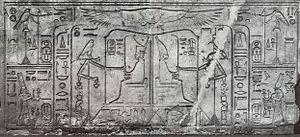
Bloc trouvé dans la région thébaine et montrant le rituel du heb Sed de Sesostris III - XIIe dynastie égyptienne.
Dans l'Égypte antique, la fête-Sed était la fête de jubilé célébrée traditionnellement à partir de la trentième année de règne d'un pharaon. Elle fait partie de la tradition pharaonique qui débuta avec les premières dynasties et perdurera au moins jusqu'à la XXIIᵉ dynastie.
Le terme pharaon sert à désigner les rois et reines de l'Égypte antique. Les noms de 345 pharaons nous sont parvenus grâce à de multiples attestations dont des listes royales compilées par les scribes égyptiens. Ces souverains se sont succédé sur une période de plus de trois millénaires entre -3150 et -30. Depuis les Ægyptiaca de Manéthon, historien et grand-prêtre d'Héliopolis au -IIIᵉ siècle, cette longue période est divisée en trente dynasties depuis l'unification du royaume par le mythique Narmer-Ménès et jusqu'à la disparition de Nectanébo II en -343, le dernier pharaon d'une Égypte indépendante. Après lui se succèdent deux dynasties étrangères, la XXXIᵉ dynastie des empereurs perses achéménides et la dynastie des Ptolémées d'origine macédonienne. L'archéologie a aussi permis de distinguer une dynastie archaïque, antérieure à la première, la dynastie égyptienne zéro.